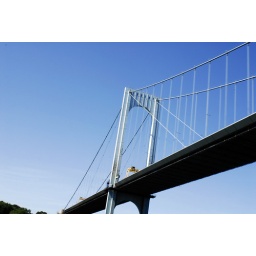
This shot of the whitestone bridge was taken from our boat under the bridge.